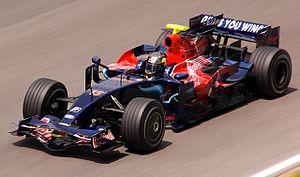
La Toro Rosso STR3 est la seconde monoplace engagée par l'écurie Scuderia Toro Rosso lors de la saison 2008 du championnat du monde de Formule 1. Cette monoplace, qui succède à la STR2B, a été engagée sur treize Grands Prix et a permis à l'écurie de gagner son premier Grand Prix grâce à Sebastian Vettel en Italie.